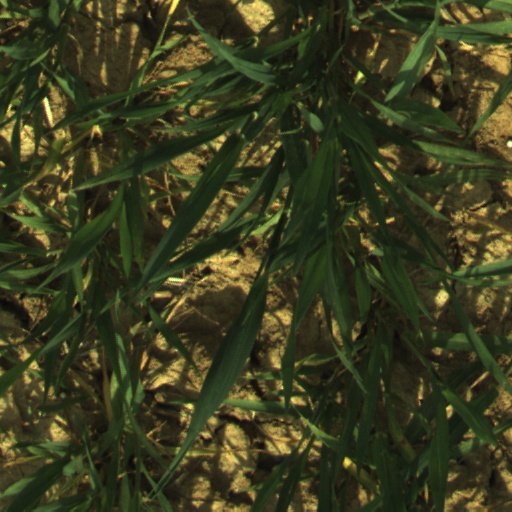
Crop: wheat